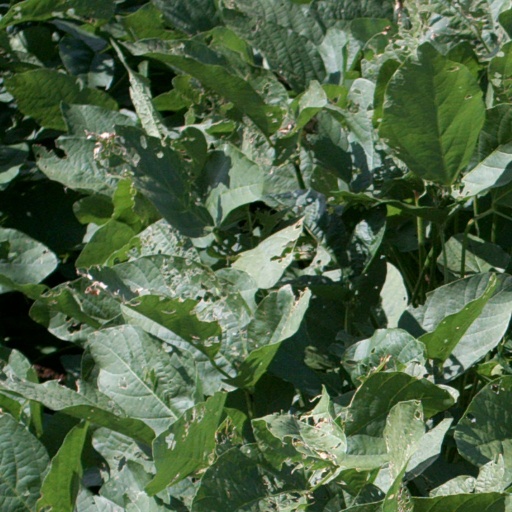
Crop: soybean